JaKarr Sampson

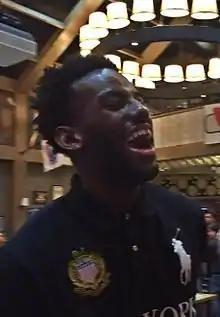
Sampson in 2014

JaKarr Jordan Sampson (born March 20, 1993) is an American professional basketball player for Kuwait SC of the Kuwaiti Division I Basketball League. He played college basketball for the St. John's Red Storm. He is a frequent rebounder and shot-blocker, and is noted for his speed and a near 7'0" wingspan. He won a national championship with Brewster Academy in 2012 after achieving star status with his high school team.